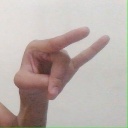
अक्षर: च